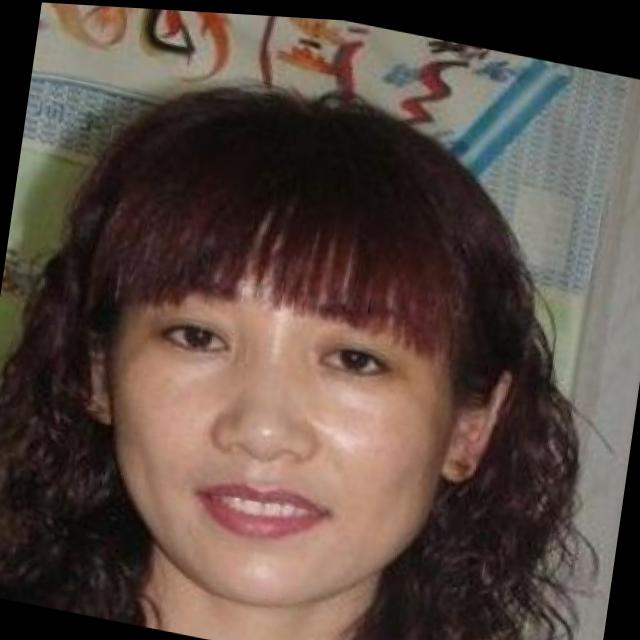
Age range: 21-44